AI War: Fleet Command

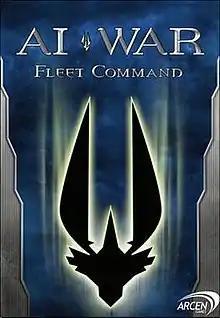

AI War: Fleet Command is a real time strategy video game created by independent developer Arcen Games. The game was first released on the Arcen Games website and Impulse on June 2, 2009, before getting a Steam release on October 16, 2009, that coincided with the release of version 2.0. "AI War" blends the 4X, tower defense, and traditional RTS genre to create something that was hailed as unique but with a steep learning curve. Players go up against two artificial intelligence (AI) opponents that are superior to the player. The objective is to destroy the home planets of both AI opponents.